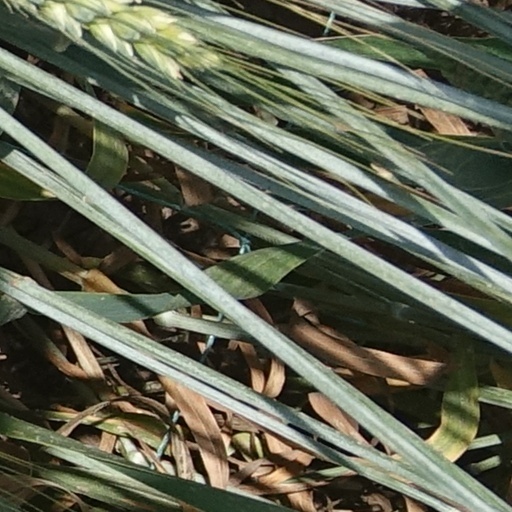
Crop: wheat